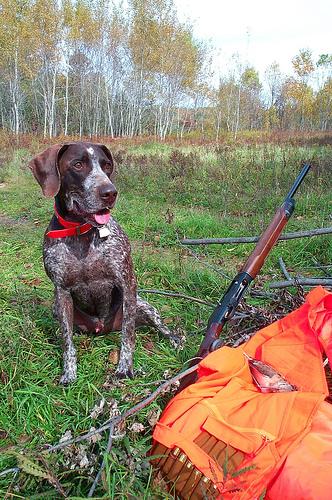
Breed: german shorthaired